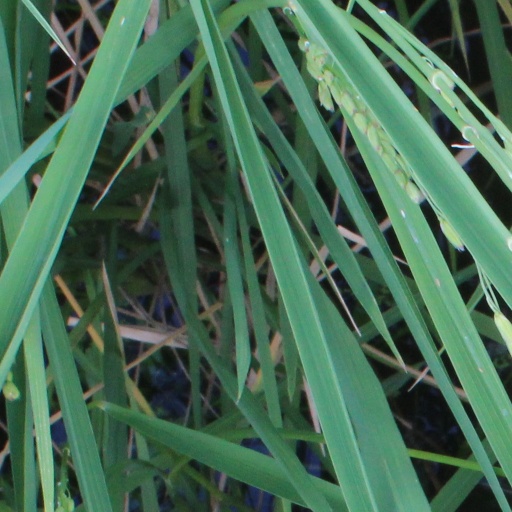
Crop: rice